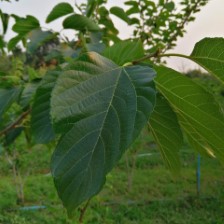
Variety: WhiteKing